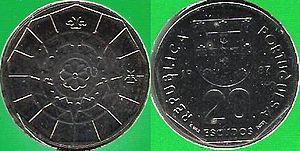
Les pièces de monnaie en escudo portugais sont une des représentations physiques, avec les billets de banque, de la monnaie nationale de la République portugaise, l'escudo portugais.